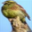
Label: bird